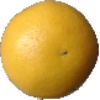
Label: Grapefruit White 1